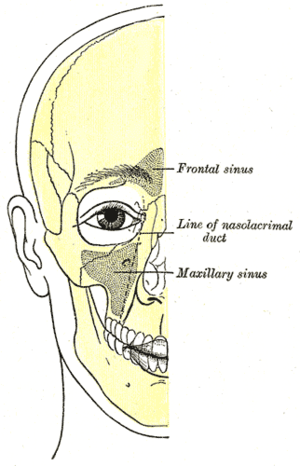
Le canal lacrymonasal ou canal nasolacrymal est un conduit osseux situé sur l'os lacrymal, reliant le maxillaire et le cornet nasal inférieur.